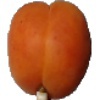
Label: Apricot 1